Jack Layton

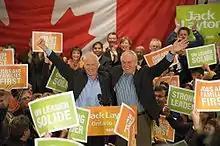
Ed Broadbent and Layton at a 2008 election rally in Toronto

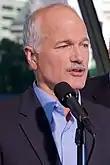
Layton during the 2008 election campaign

Layton started off the 2008 federal election campaign with a speech similar to that of US presidential nominee Barack Obama. Layton denied he was trying to draw comparisons with Obama, saying "I mean, I am a lot shorter than he is. He is a brilliant orator. I'm never going to claim to be that. But what I have noticed is that the key issues faced by the American middle class, the working people of the U.S. and their concerns about their families' futures, are awfully similar to the issues that I hear in Canada." Layton said that he has also written to Obama and Hillary Clinton saying that the North American Free Trade Agreement had hurt working people in both countries "and those stories have to be told."